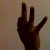
The image shows a hand gesture representing the number 9 in Indian Sign Language.